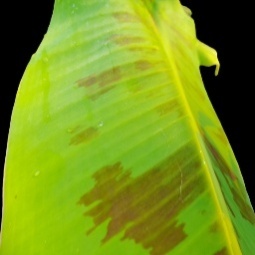
Label: Healthy